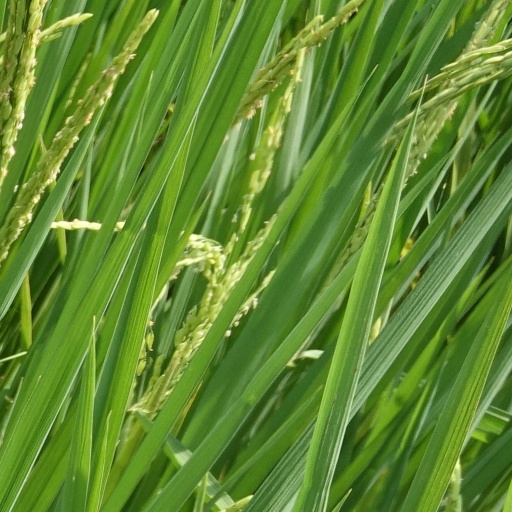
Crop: rice